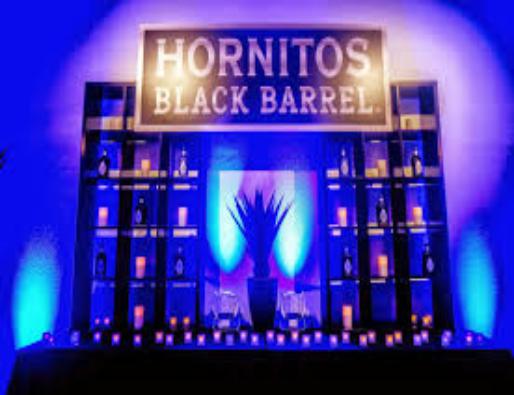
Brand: Hornitos
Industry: Food